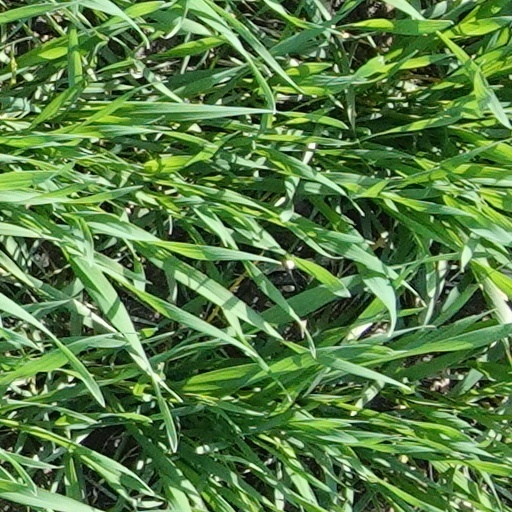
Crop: wheat